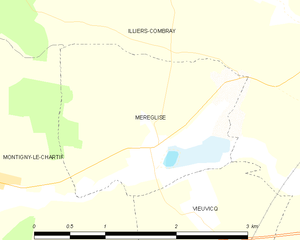
Carte de Méréglise et des communes limitrophes.
Méréglise est une commune française située dans le département d'Eure-et-Loir, en région Centre-Val de Loire.